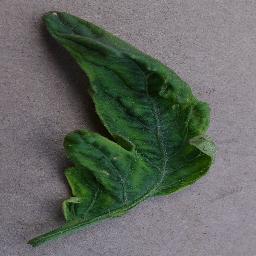
Label: Tomato___Tomato_Yellow_Leaf_Curl_Virus